Overseas Citizenship of India

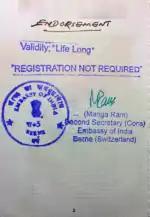
A stamped PIO card making it a de facto OCI card

"Persons of Indian Origin Card" ("PIO Card") was a form of identification issued to a Person of Indian Origin who held a passport in a country other than Afghanistan, Bangladesh, Bhutan, China, Iran, Nepal, Pakistan, and Sri Lanka. Accordingly, the Citizenship (Amendment) Act, 2003, made provision for the acquisition of Overseas Citizenship of India (OCI) by the Persons of Indian Origin (PIOs) of 16 specified countries. It also omitted all provisions recognizing or relating to the commonwealth citizenship from the principle Act. Later, the Citizenship (Amendment) Act, 2005, expanded the scope of grant of OCI for PIOs of all countries except Pakistan, as long as their home country allows dual citizenship under their local law in case it recognizes OCI as a second citizenship of India. The OCI is not a dual citizenship as the Indian constitution forbids dual nationality (Article 9).